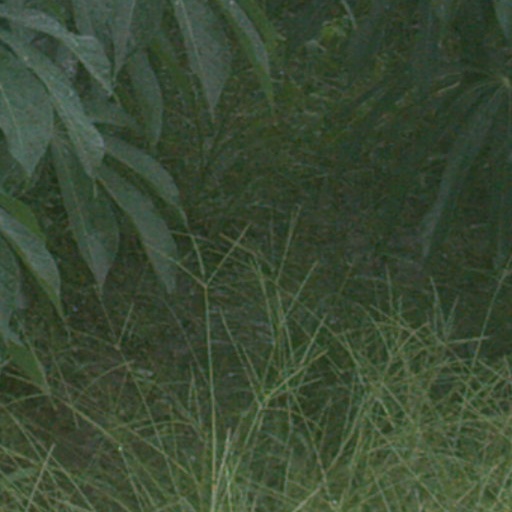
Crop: cassava